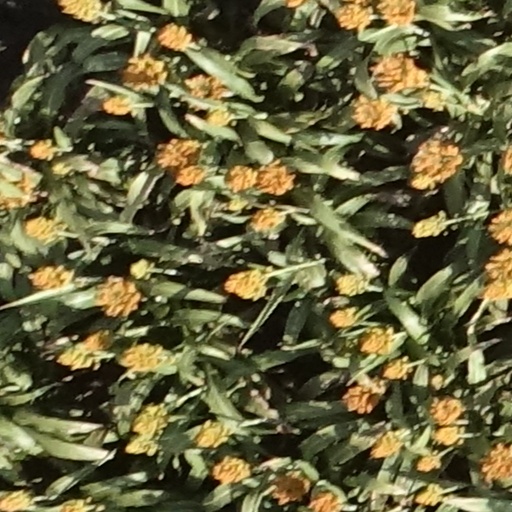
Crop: sorghum